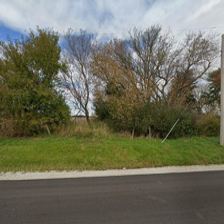
Label: streetView